Terrence Long

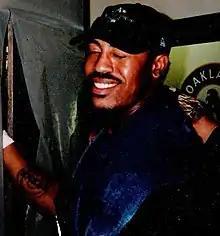
Long in 2001

Terrence Deon Long (born February 29, 1976) is an American former professional baseball outfielder. He played in Major League Baseball (MLB) from 1999 to 2006 for the New York Mets, Oakland Athletics, San Diego Padres, Kansas City Royals, and New York Yankees.